History of the Basques

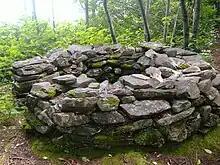
A furnace to melt whale grease left by the Basques in Île aux Basques off Canada's coast

Under Sancho III the Great, Pamplona controlled much of the southern Basque Country, extending from Burgos and Santander to northern Aragon. Through marriage, he also held Castile and protectorates over Gascony and León. However, in 1058, the Duchy of Vasconia became Gascony and united with Aquitaine, progressively distancing from Basque political and ethnic identity.